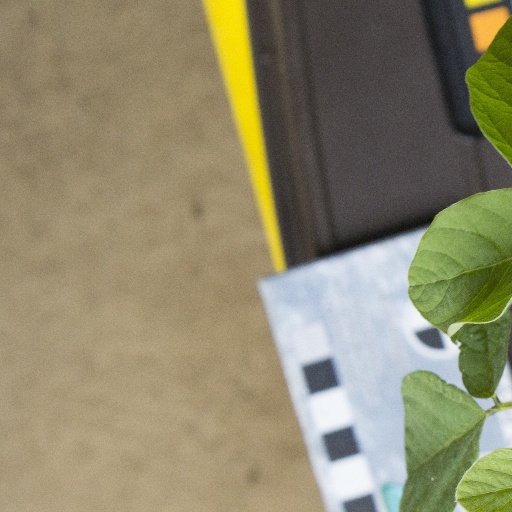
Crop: soybean